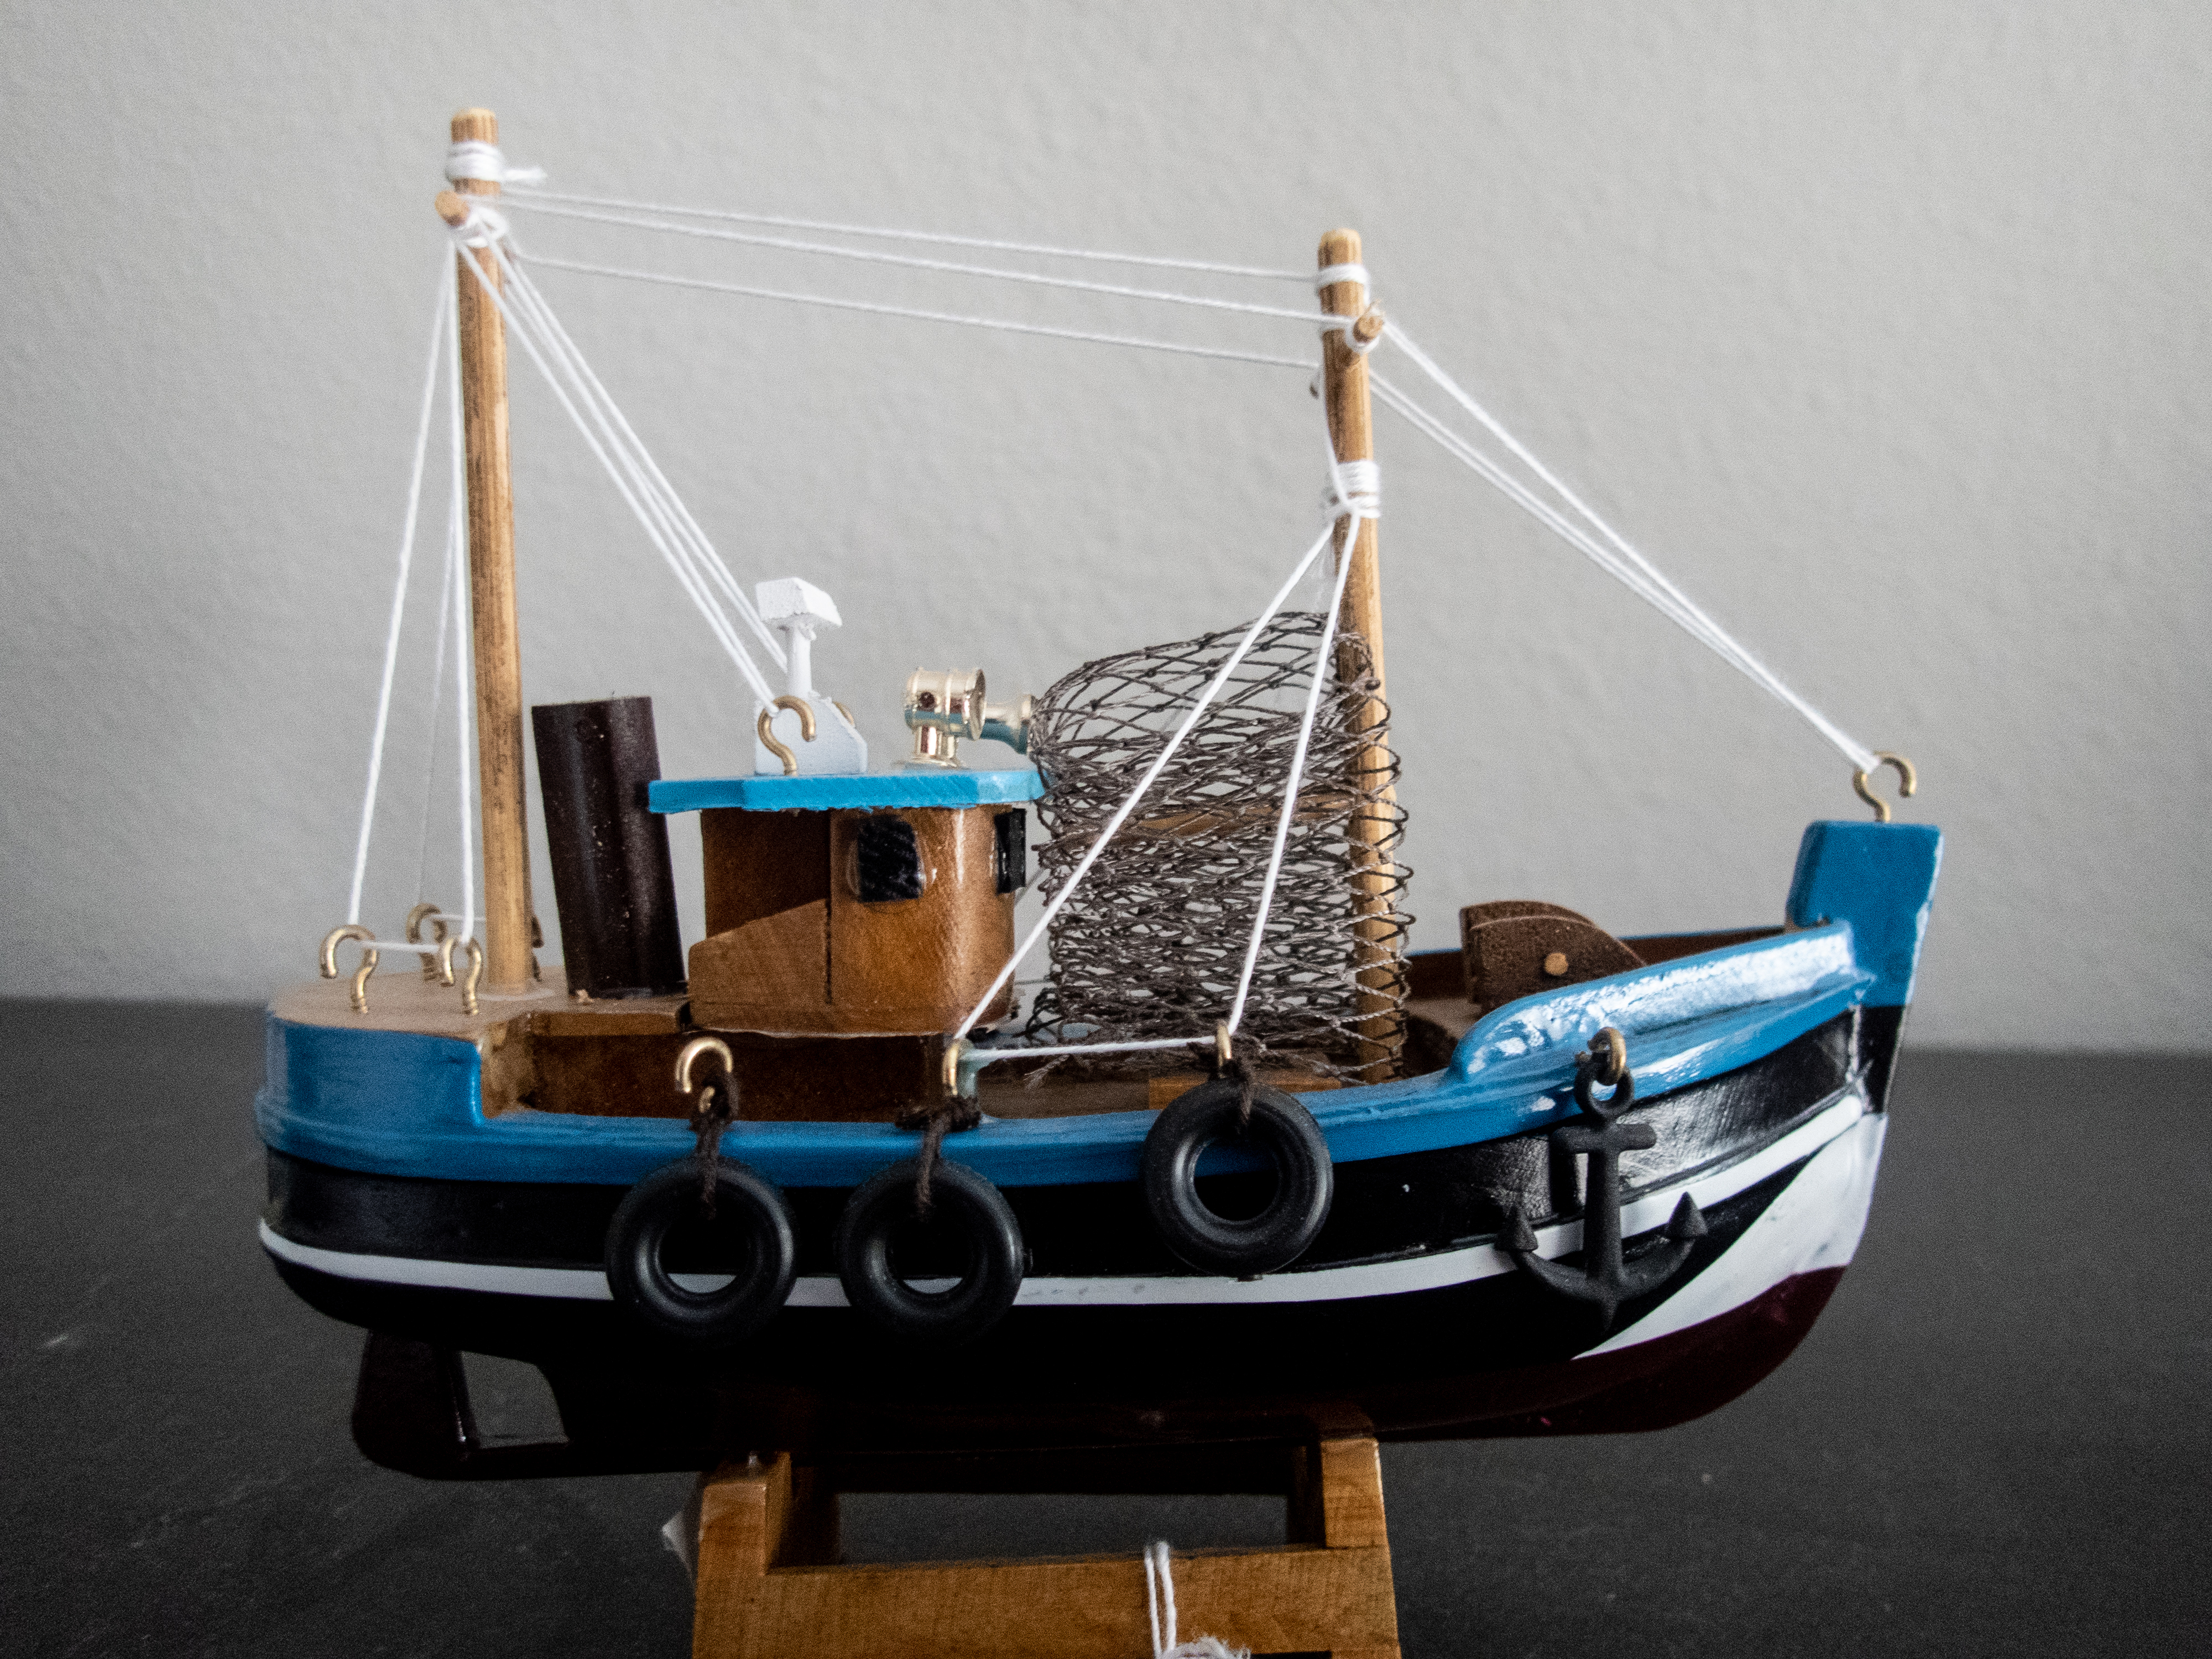
boat, model, ship, wood, vehicle, fishing vessel, water transportation, watercraft, fishing trawler, Clyde puffer, scale model